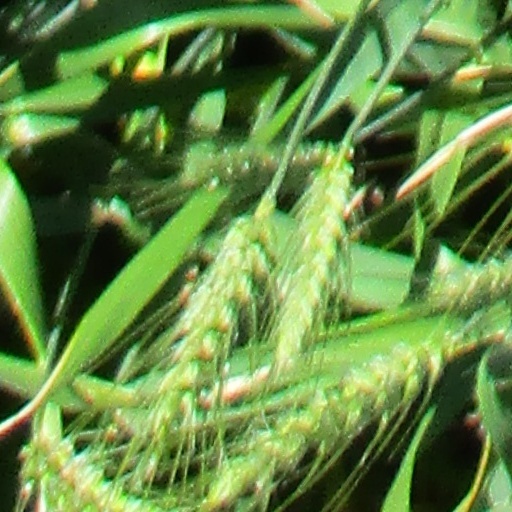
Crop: wheat